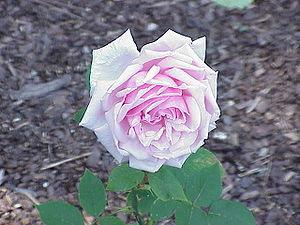
Les rosiers grimpants constituent un ensemble d'espèces de rosiers qui possèdent des tiges sarmenteuses, souples et longues de plusieurs mètres, inconnues chez les formes normales dites « en buisson ». Réunis par cette seule caractéristique, ils ne constituent pas une classe homogène de rosiers : on trouve tant différentes espèces botaniques avec un port souvent proche de celui des ronces, que des rosiers dits anciens et aussi des variétés nouvelles de formes « grimpantes ».
Les hybrides de thé ou rosiers à grandes fleurs constituent un groupe de cultivars de rosiers, issus du croisement de deux types de rosiers, eux-mêmes hybrides. D'une part les rosiers Thé ou rosiers à odeur de thé et, d'autre part, des hybrides remontant